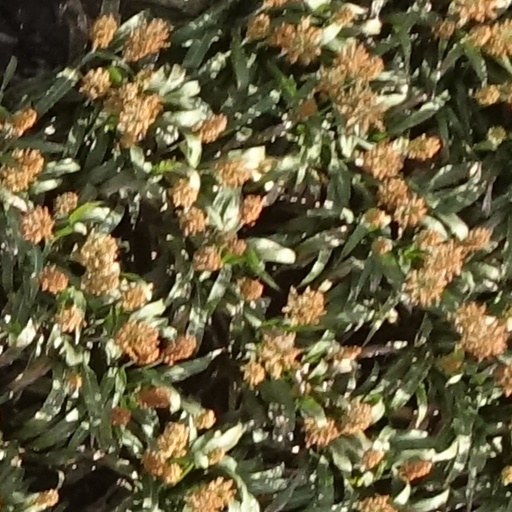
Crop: sorghum